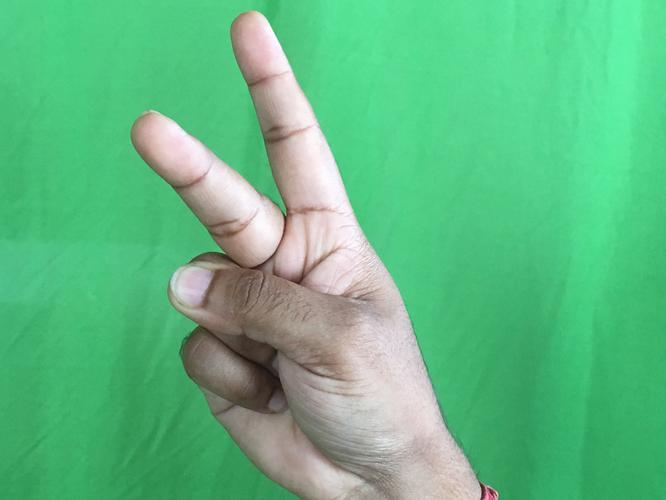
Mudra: Katrimukha
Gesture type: single_hand